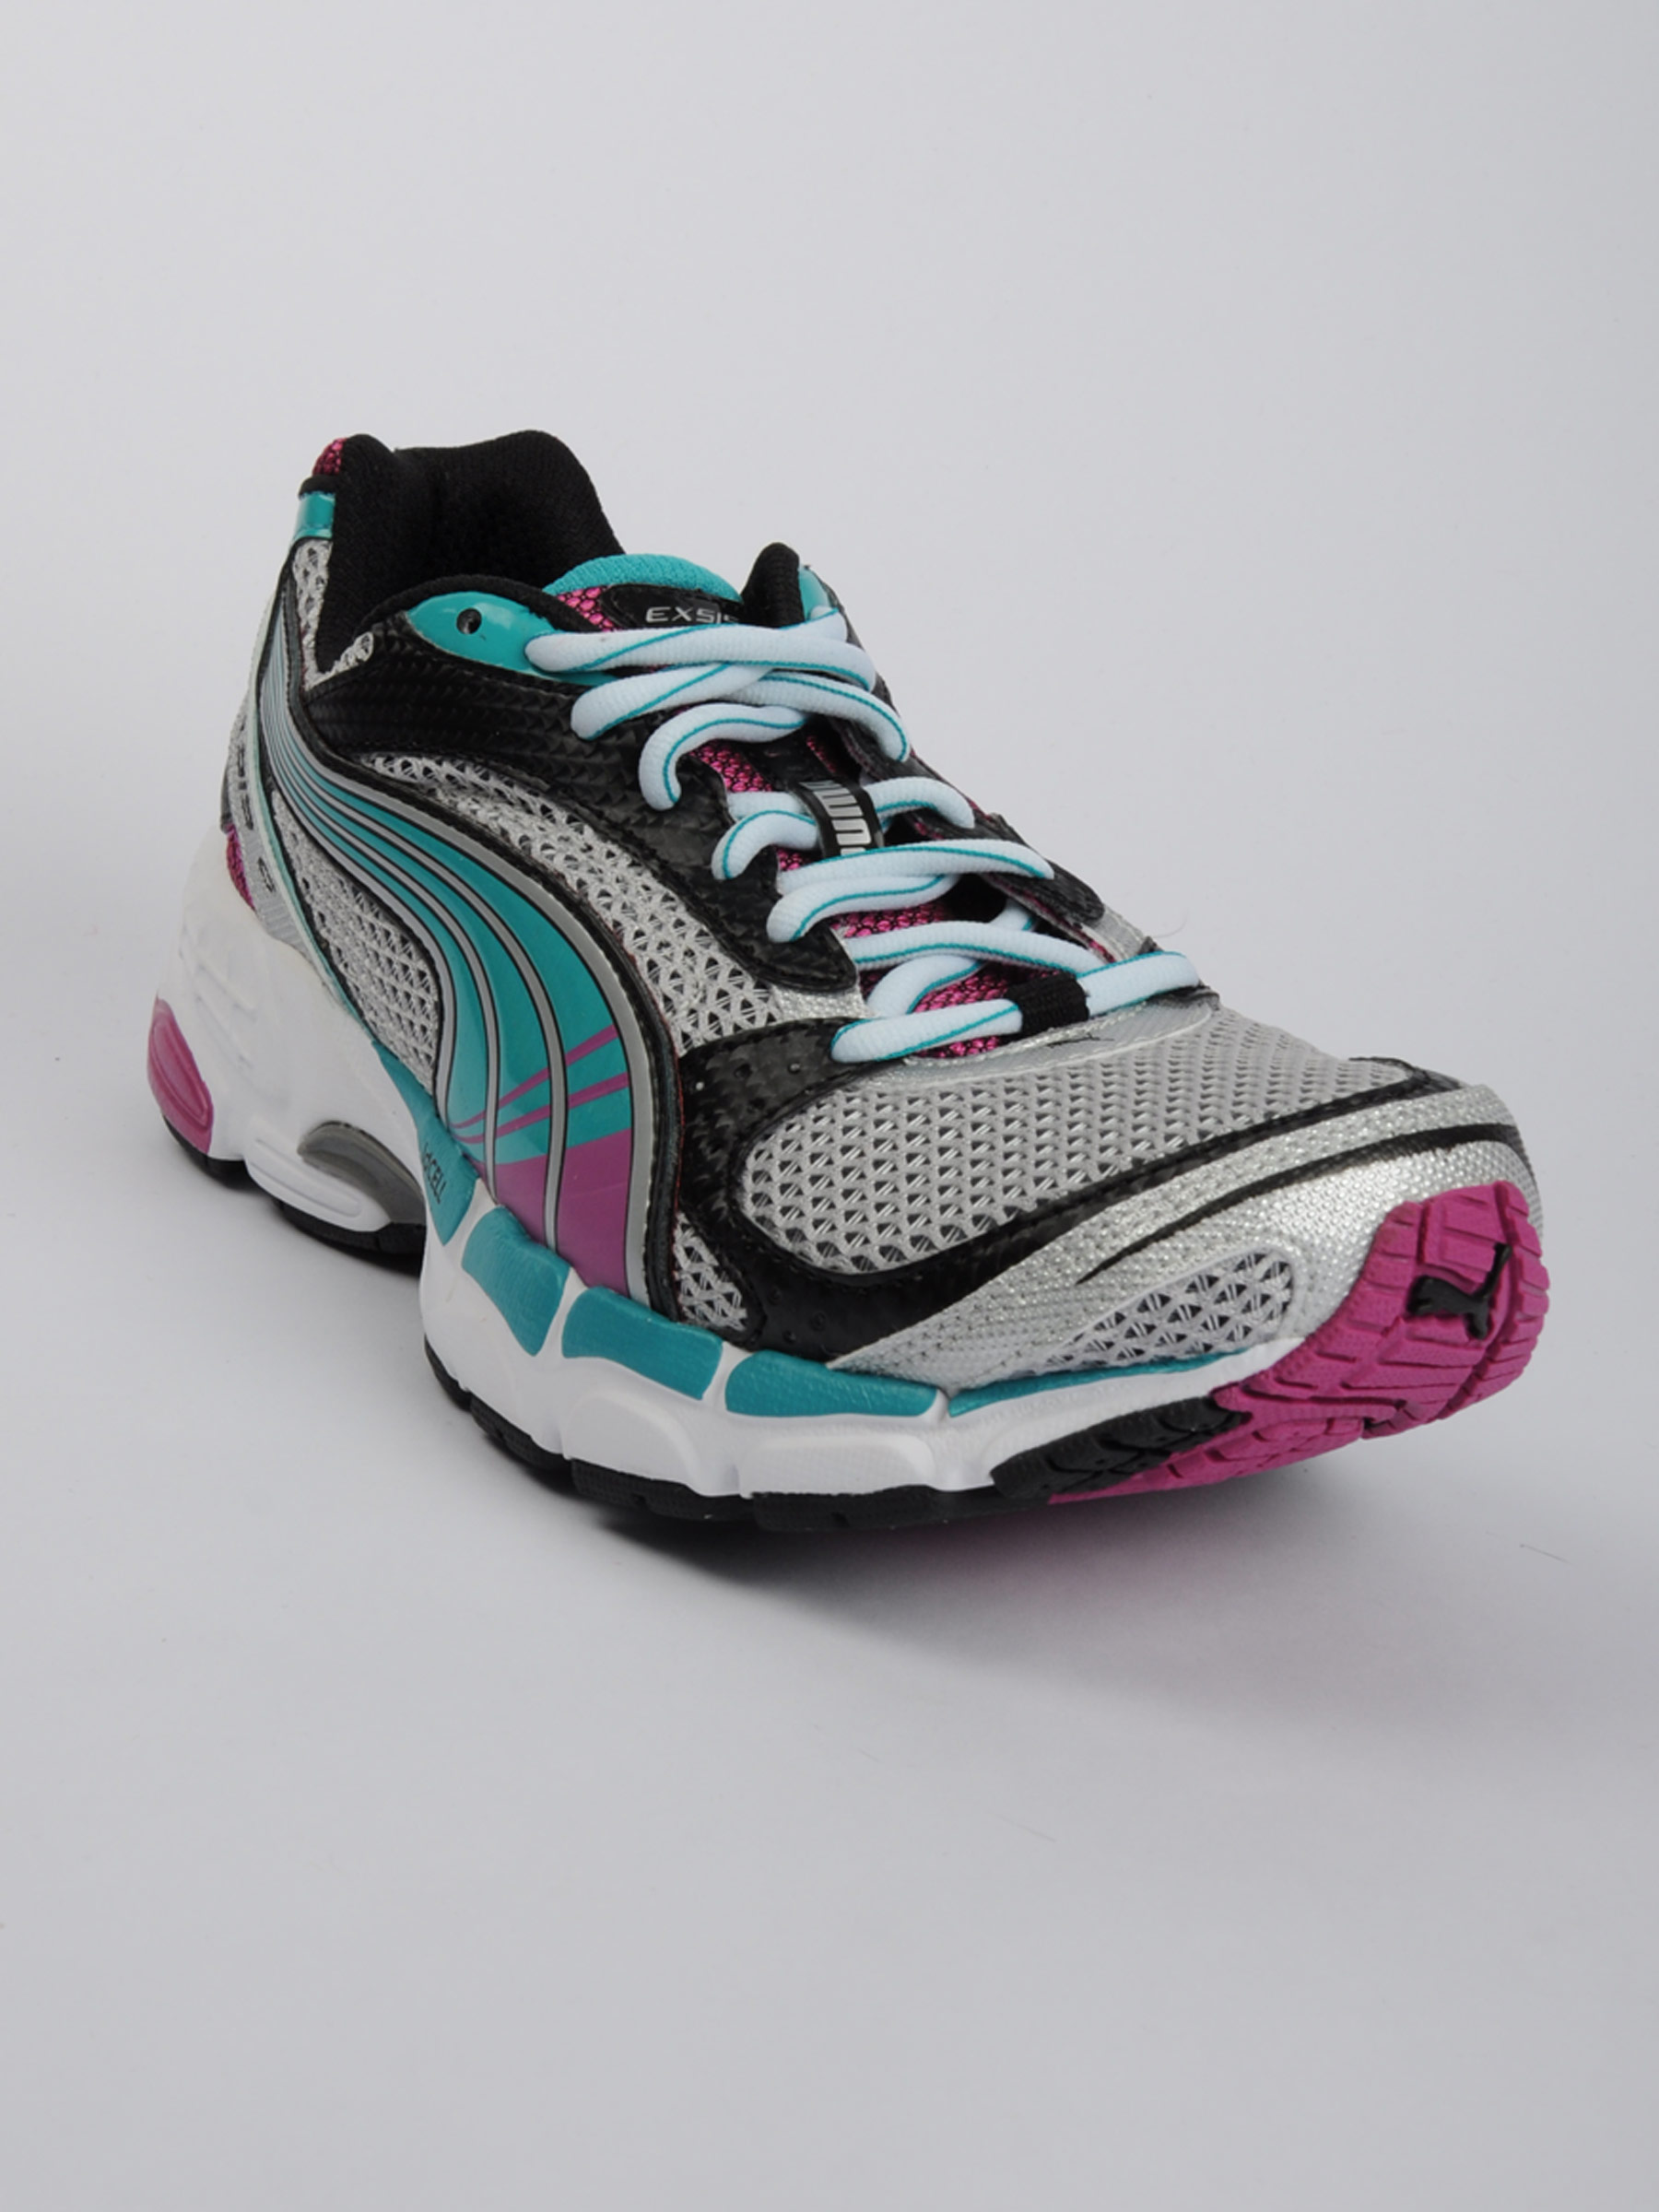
Puma Women Exsis 2 Black Sports Shoes
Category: Footwear / Shoes / Sports Shoes
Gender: Women
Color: Black
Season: Fall 2011
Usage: Sports